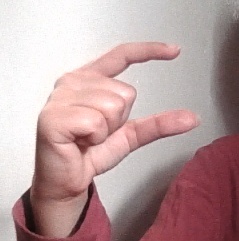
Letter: dal